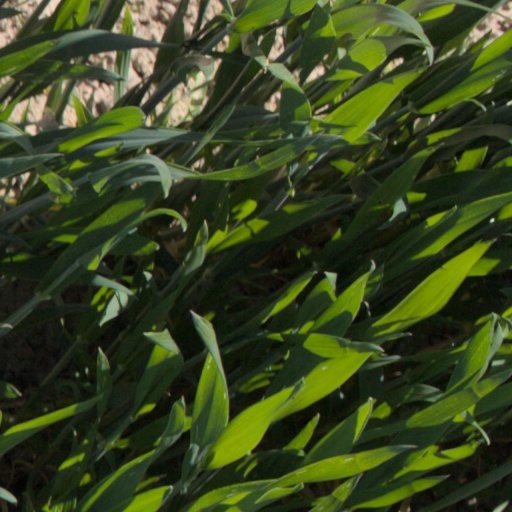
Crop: wheat